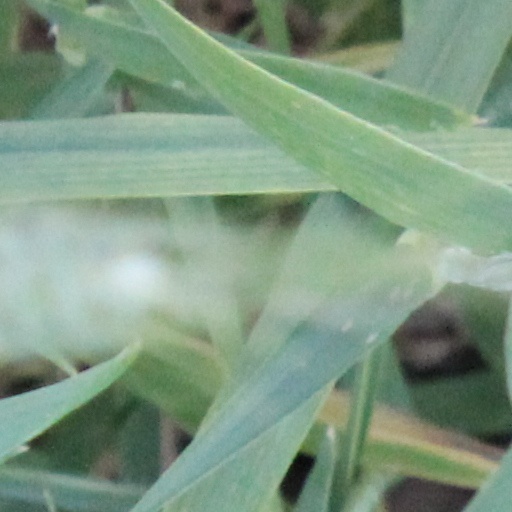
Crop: wheat